Squealer (2023 film)

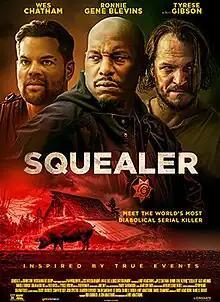
Film poster

Squealer is a 2023 American horror thriller film, co-written, produced, and directed by Andy Armstrong. It stars Wes Chatham, Ronnie Gene Blevins, Katherine Moennig, Graham Greene, Theo Rossi, and Tyrese Gibson. It was released on November 3, 2023. Barry Hertz of "The Globe and Mail" wrote that the film "appears to be inspired by the crimes of Canadian murderer Robert Pickton."